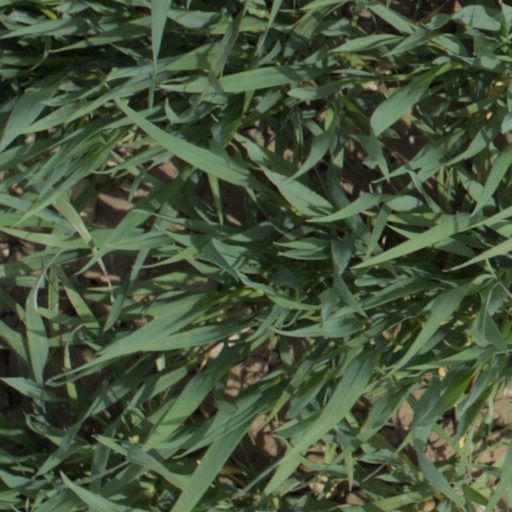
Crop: wheat